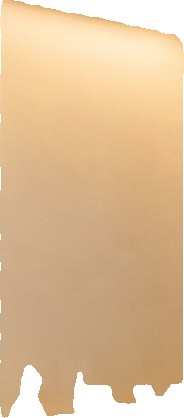
Surface category: wall